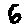
Label: 6